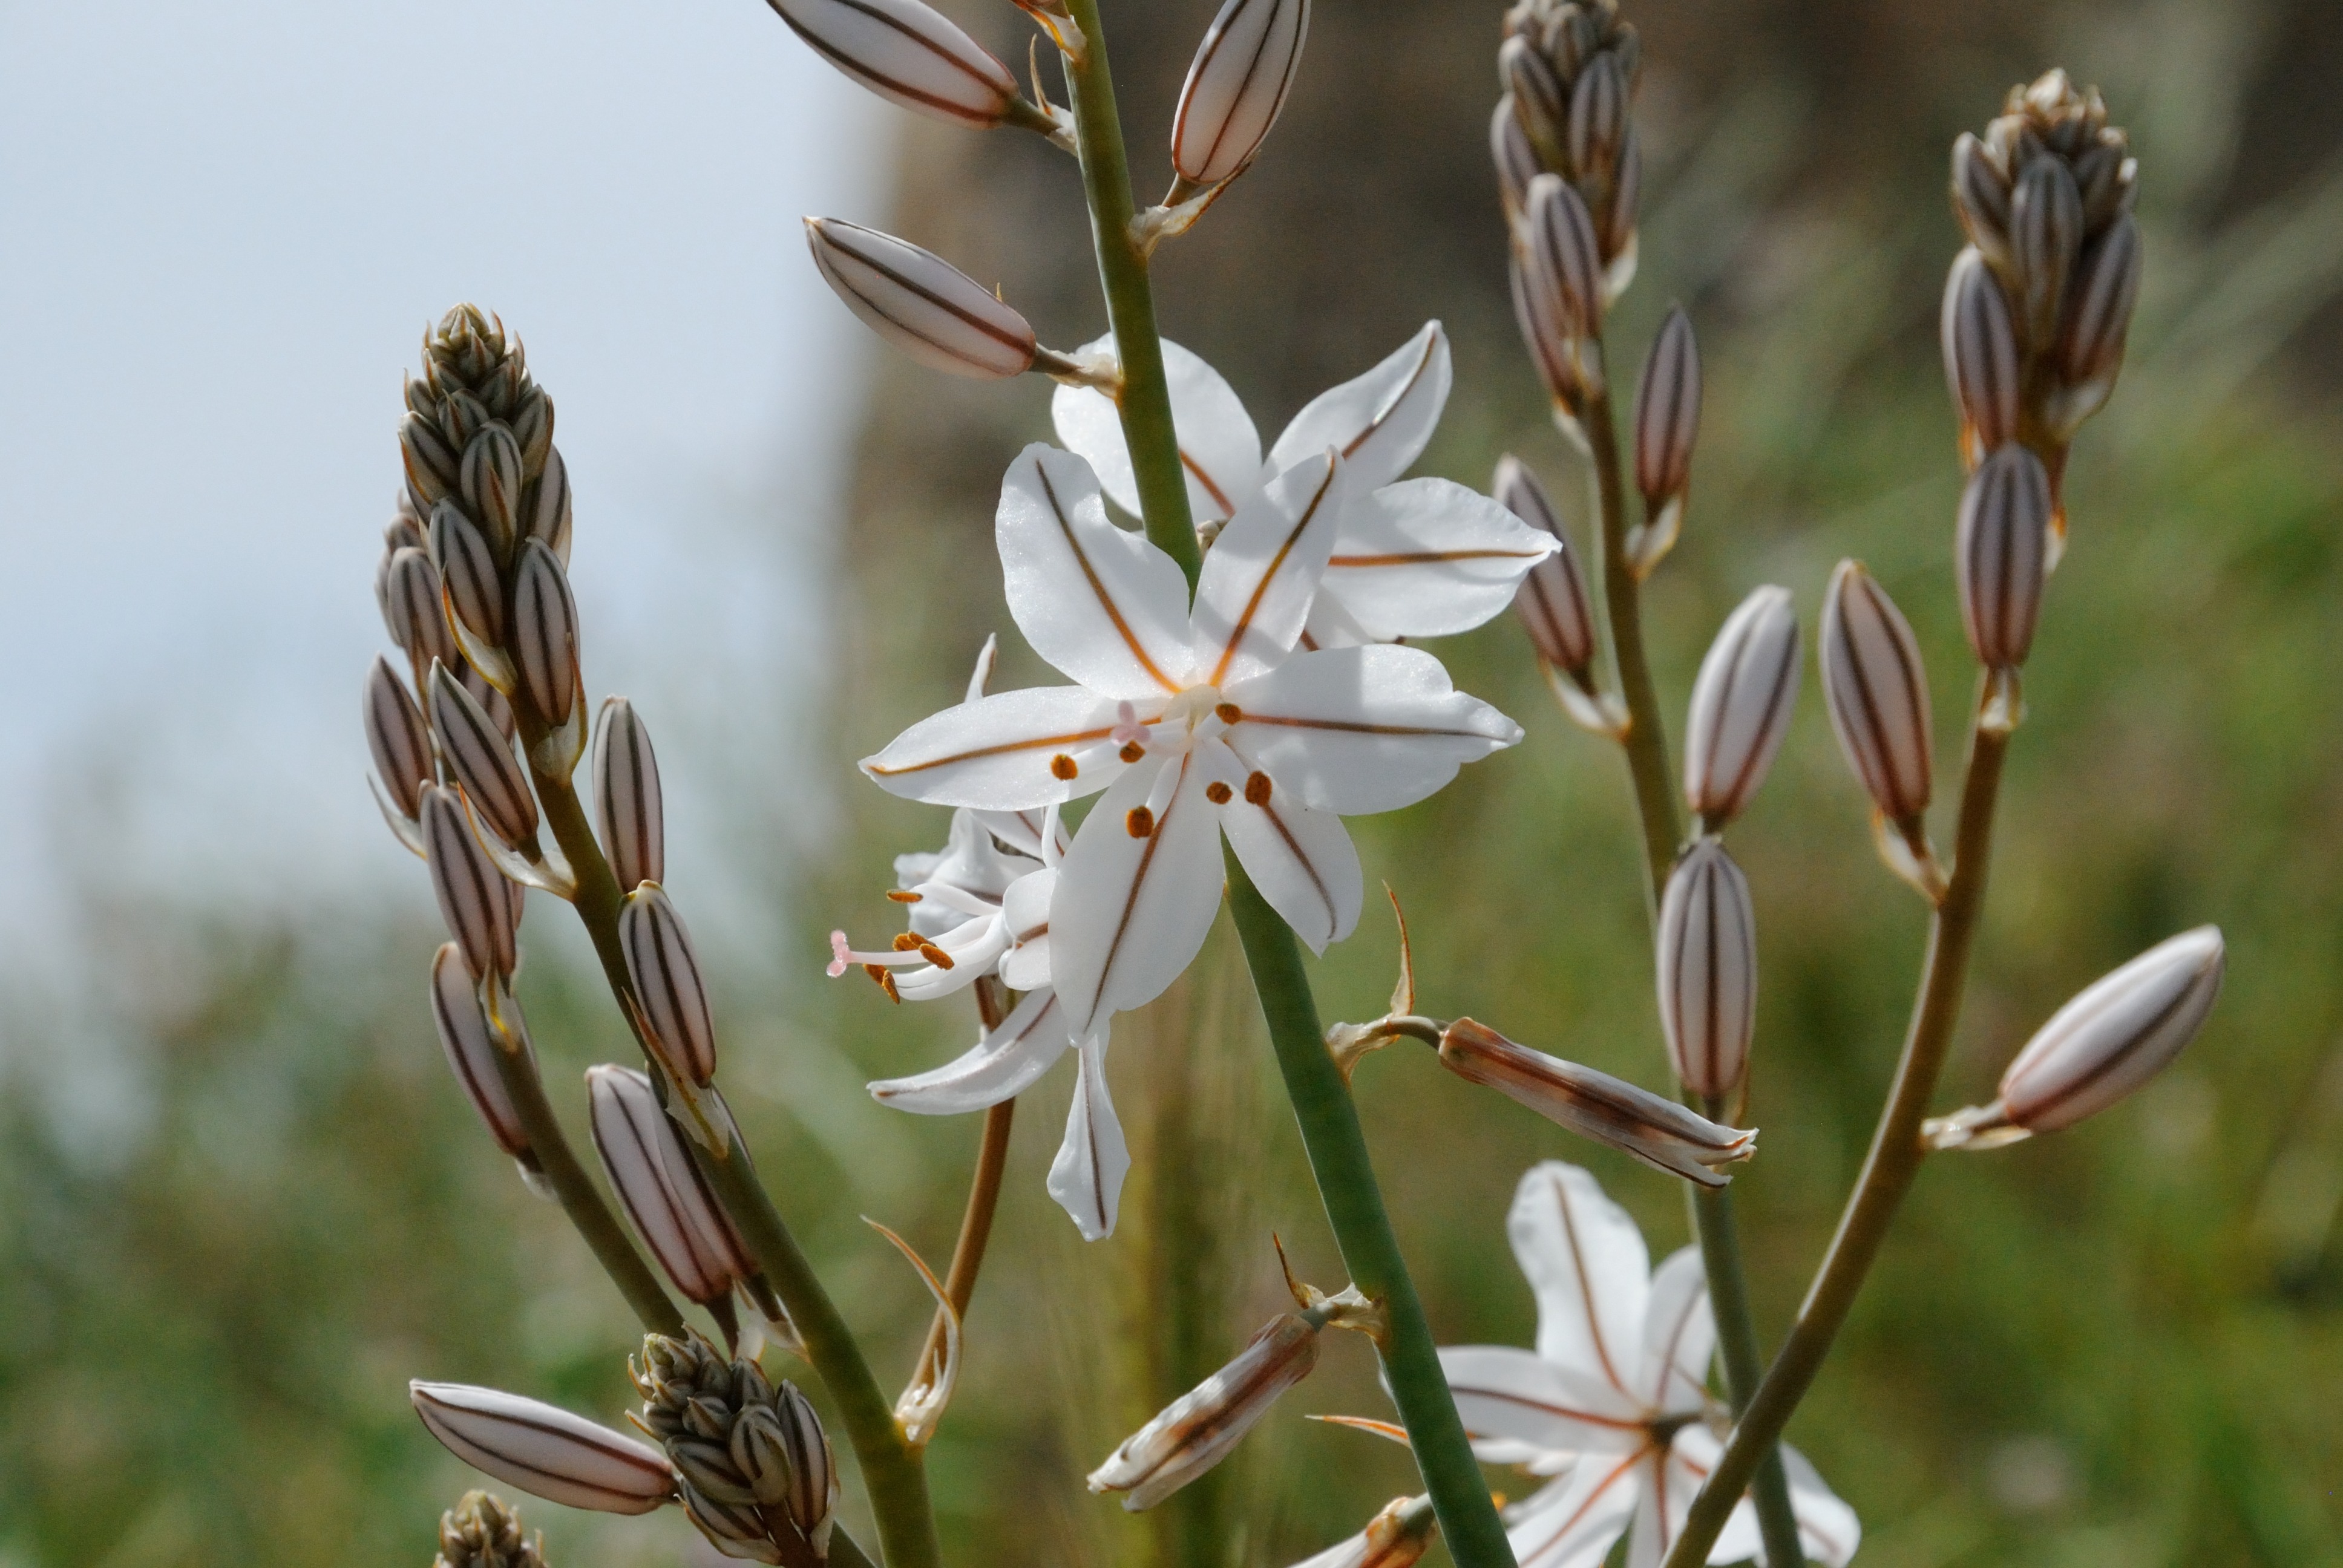
nature, grass, branch, blossom, plant, flower, herb, produce, botany, flora, wildflower, shrub, detail, macro photography, flowering plant, grass family, plant stem, land plant, branched asphodel